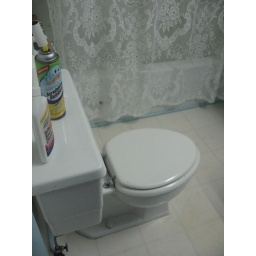
the toilet in the bathroom